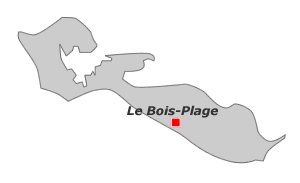
Le Bois-Plage-en-Ré est une commune du Sud-Ouest de la France, située sur l'île de Ré dans le département de la Charente-Maritime.